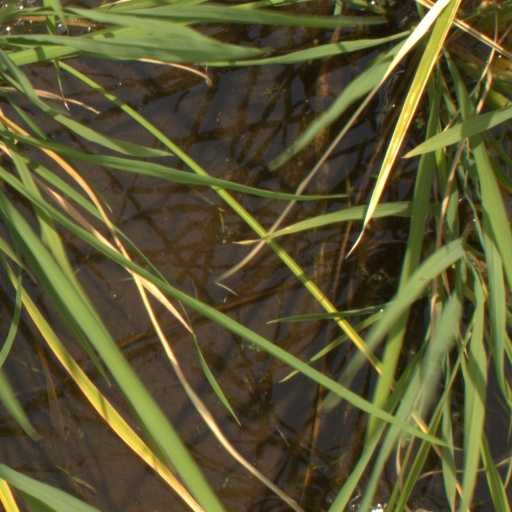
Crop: rice